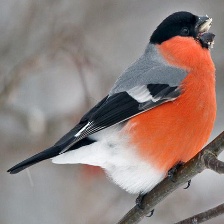
Species: EURASIAN BULLFINCH
Scientific name: PYRRHULA PYRRHULA